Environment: real
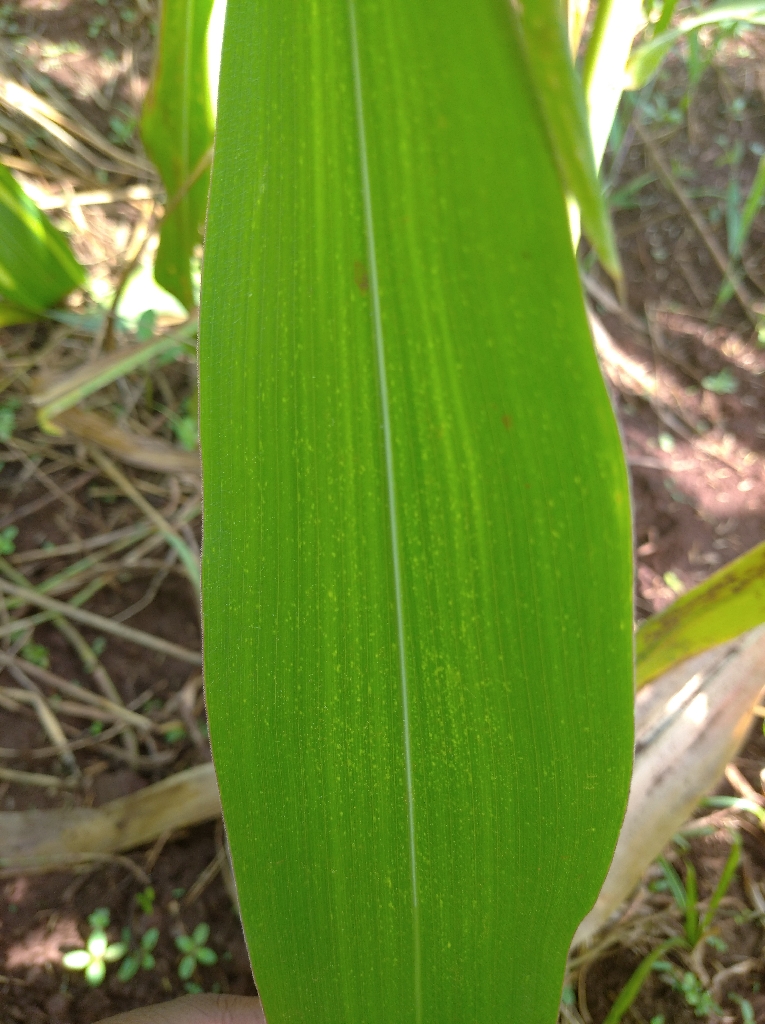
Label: healthy